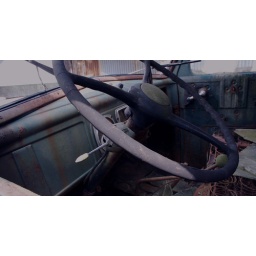
An old truck by a barn next to field by a road along the mississippi